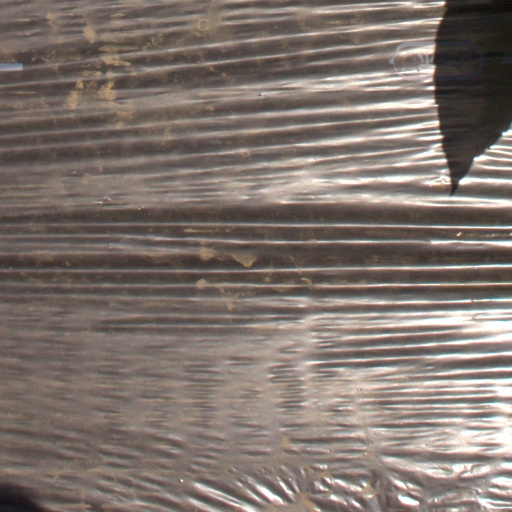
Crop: Jerusalem artichoke